Berk Akalın

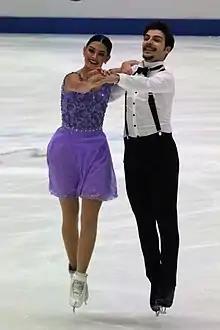
Kelly and Akalın in 2020

With wife and former ice dance partner, Katarina DelCamp, he competed at the 2025 European Championships and the 2025 World Championships. They are also the 2025 Ephesus Cup bronze medalists.